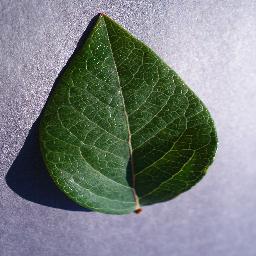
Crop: blueberry
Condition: healthy